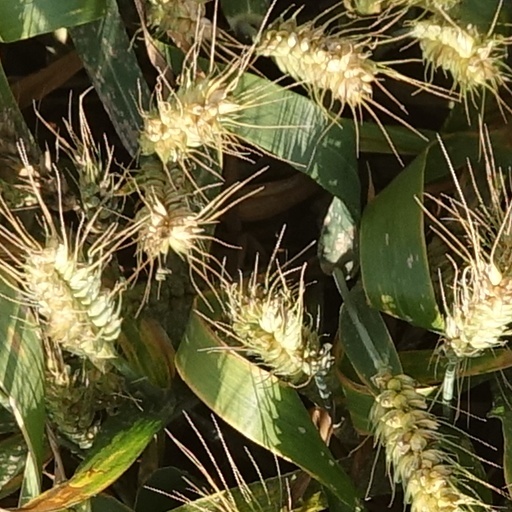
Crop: wheat